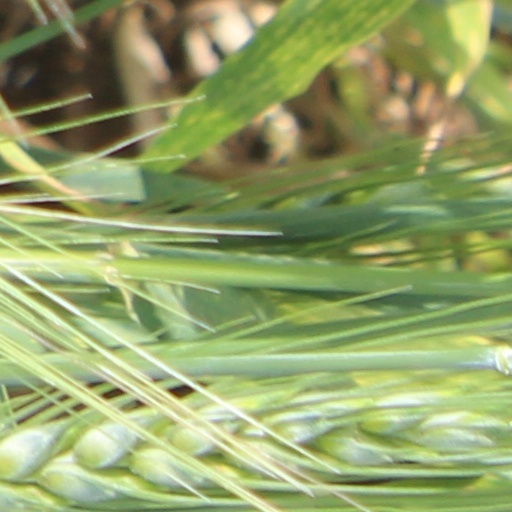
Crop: wheat